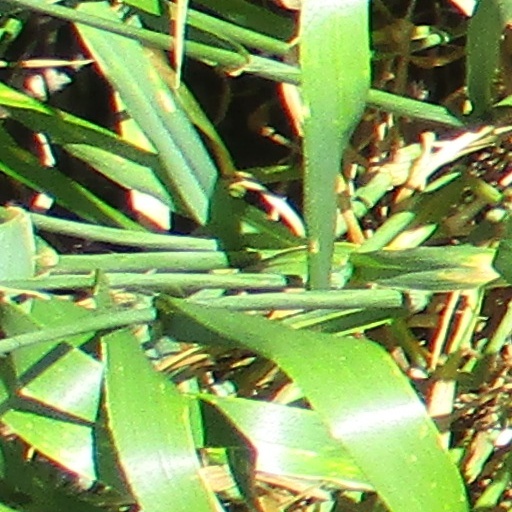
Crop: wheat